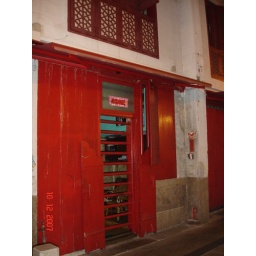
macau ancient wooden door of house on old prostitute lane visited by sailors